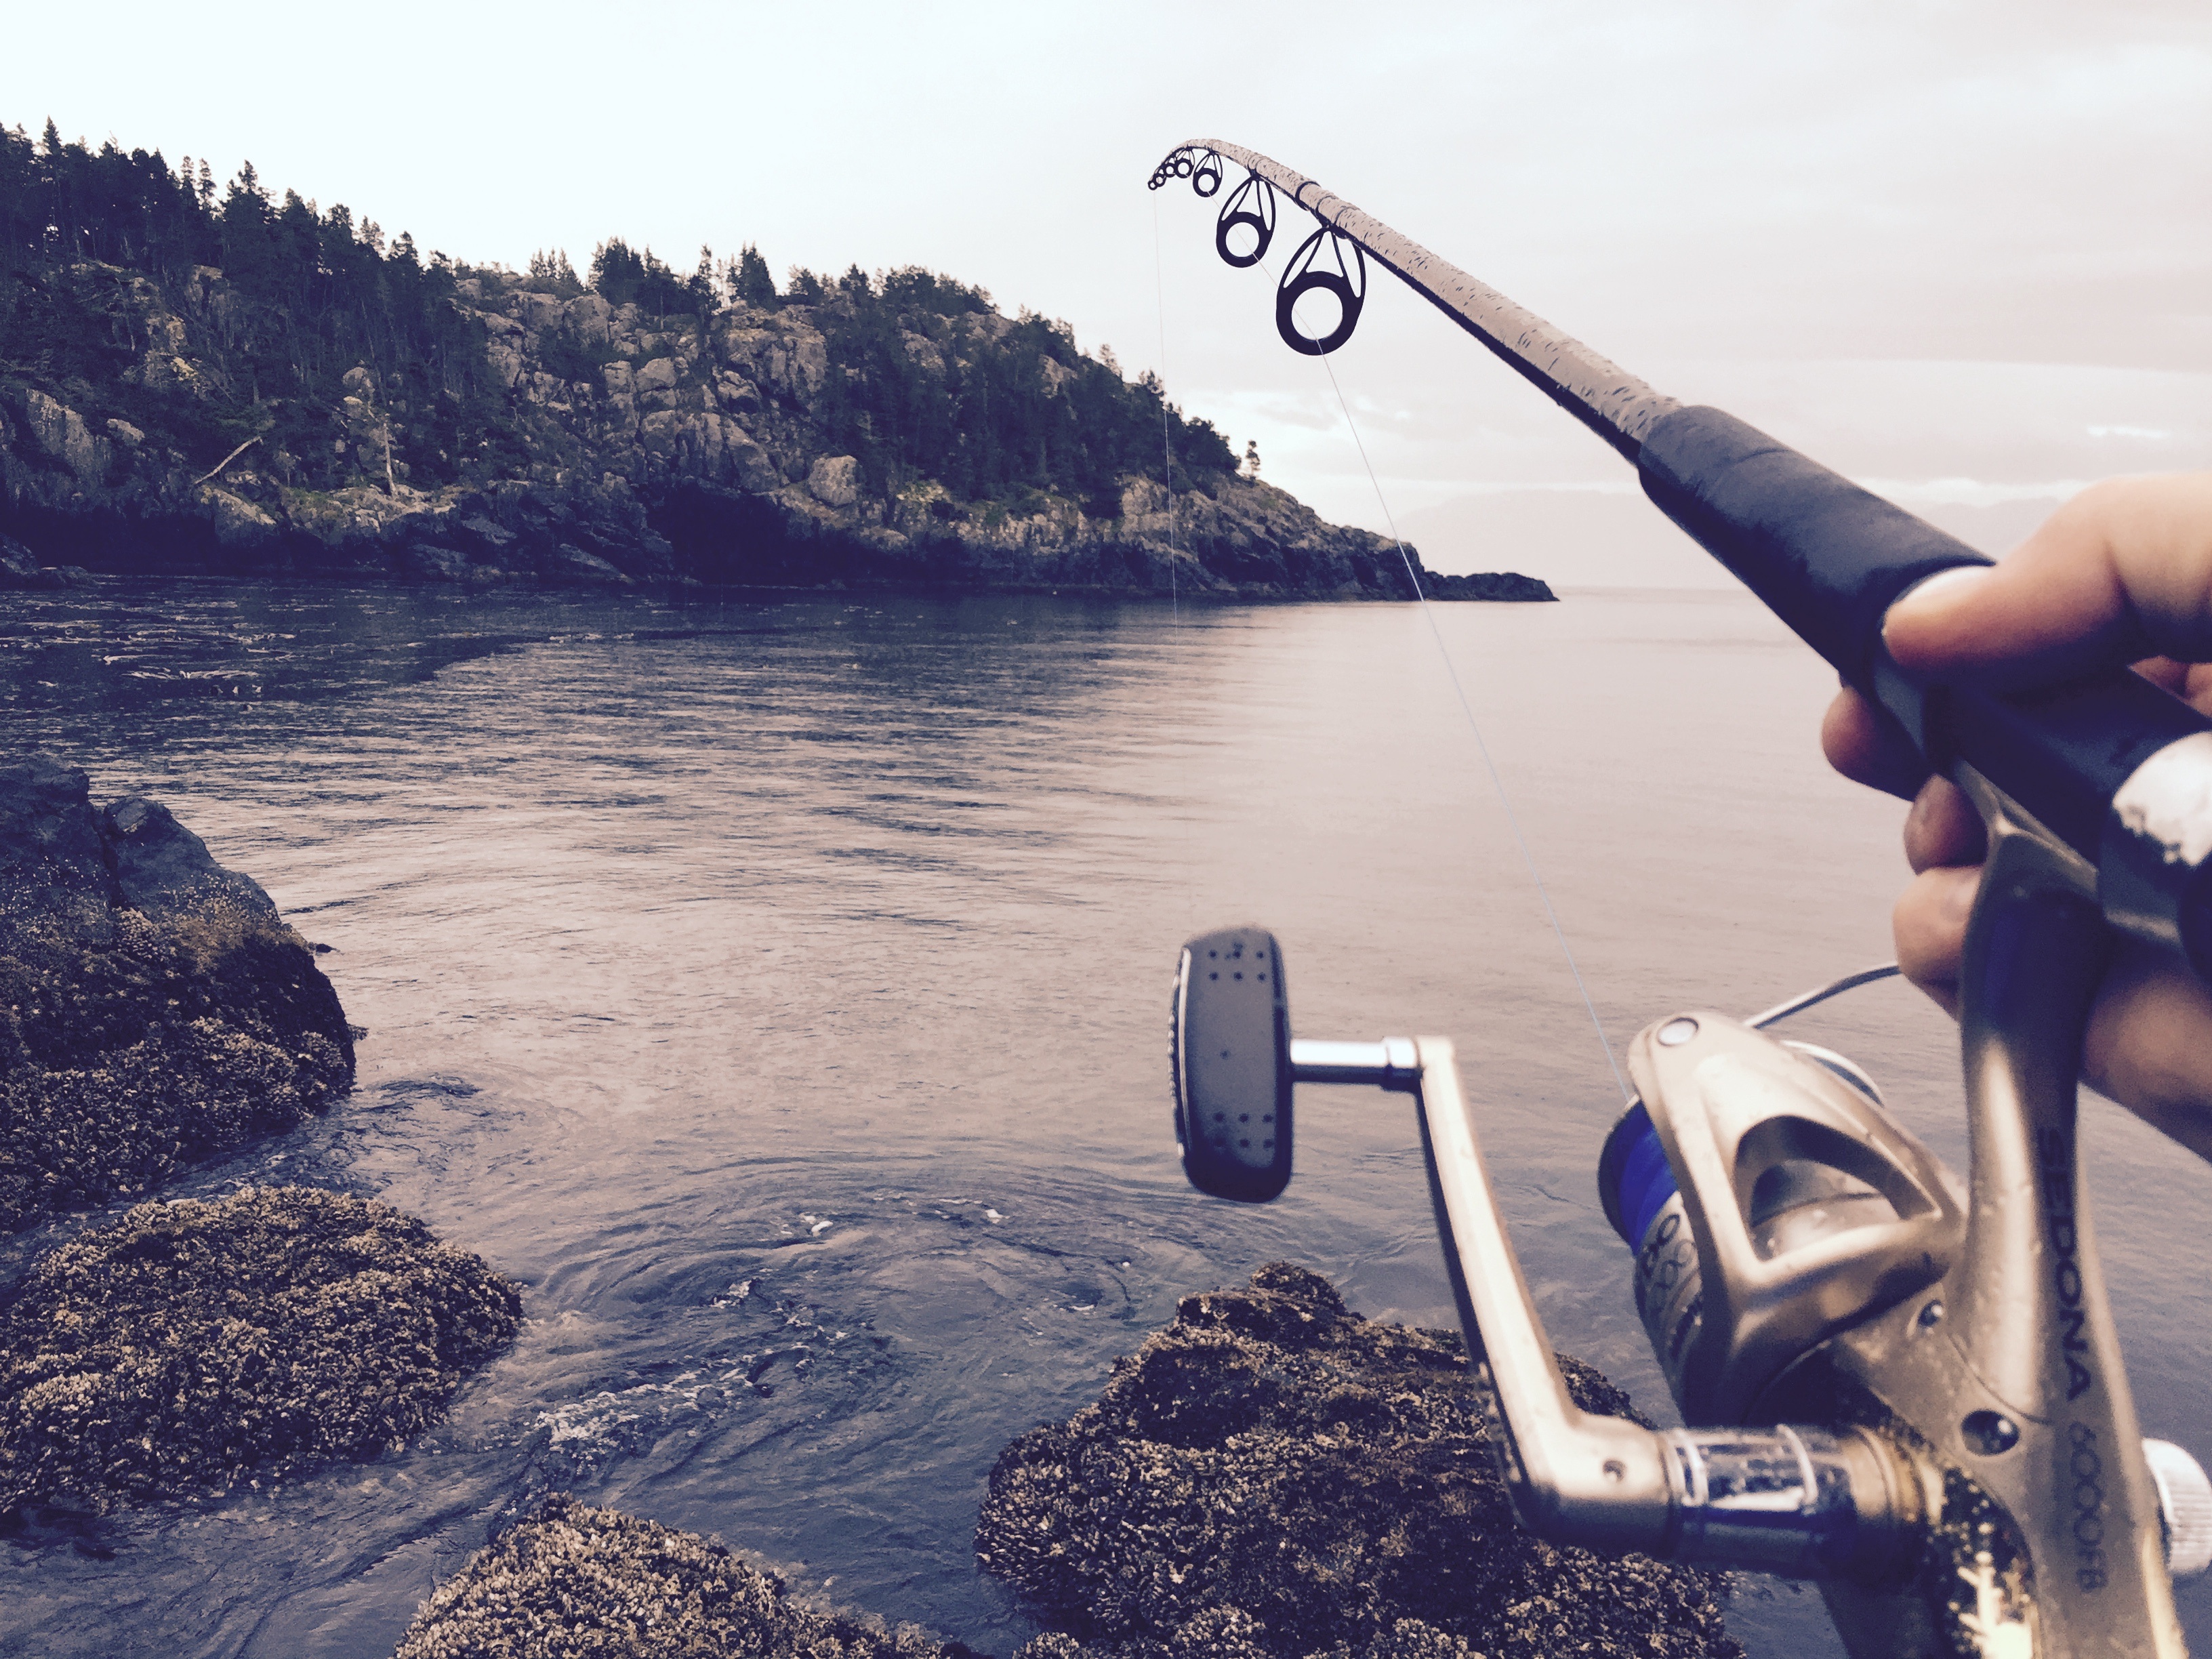
sea, coast, water, boat, paddle, vehicle, fishing, fishing rod, fishing pole, boating, atmosphere of earth